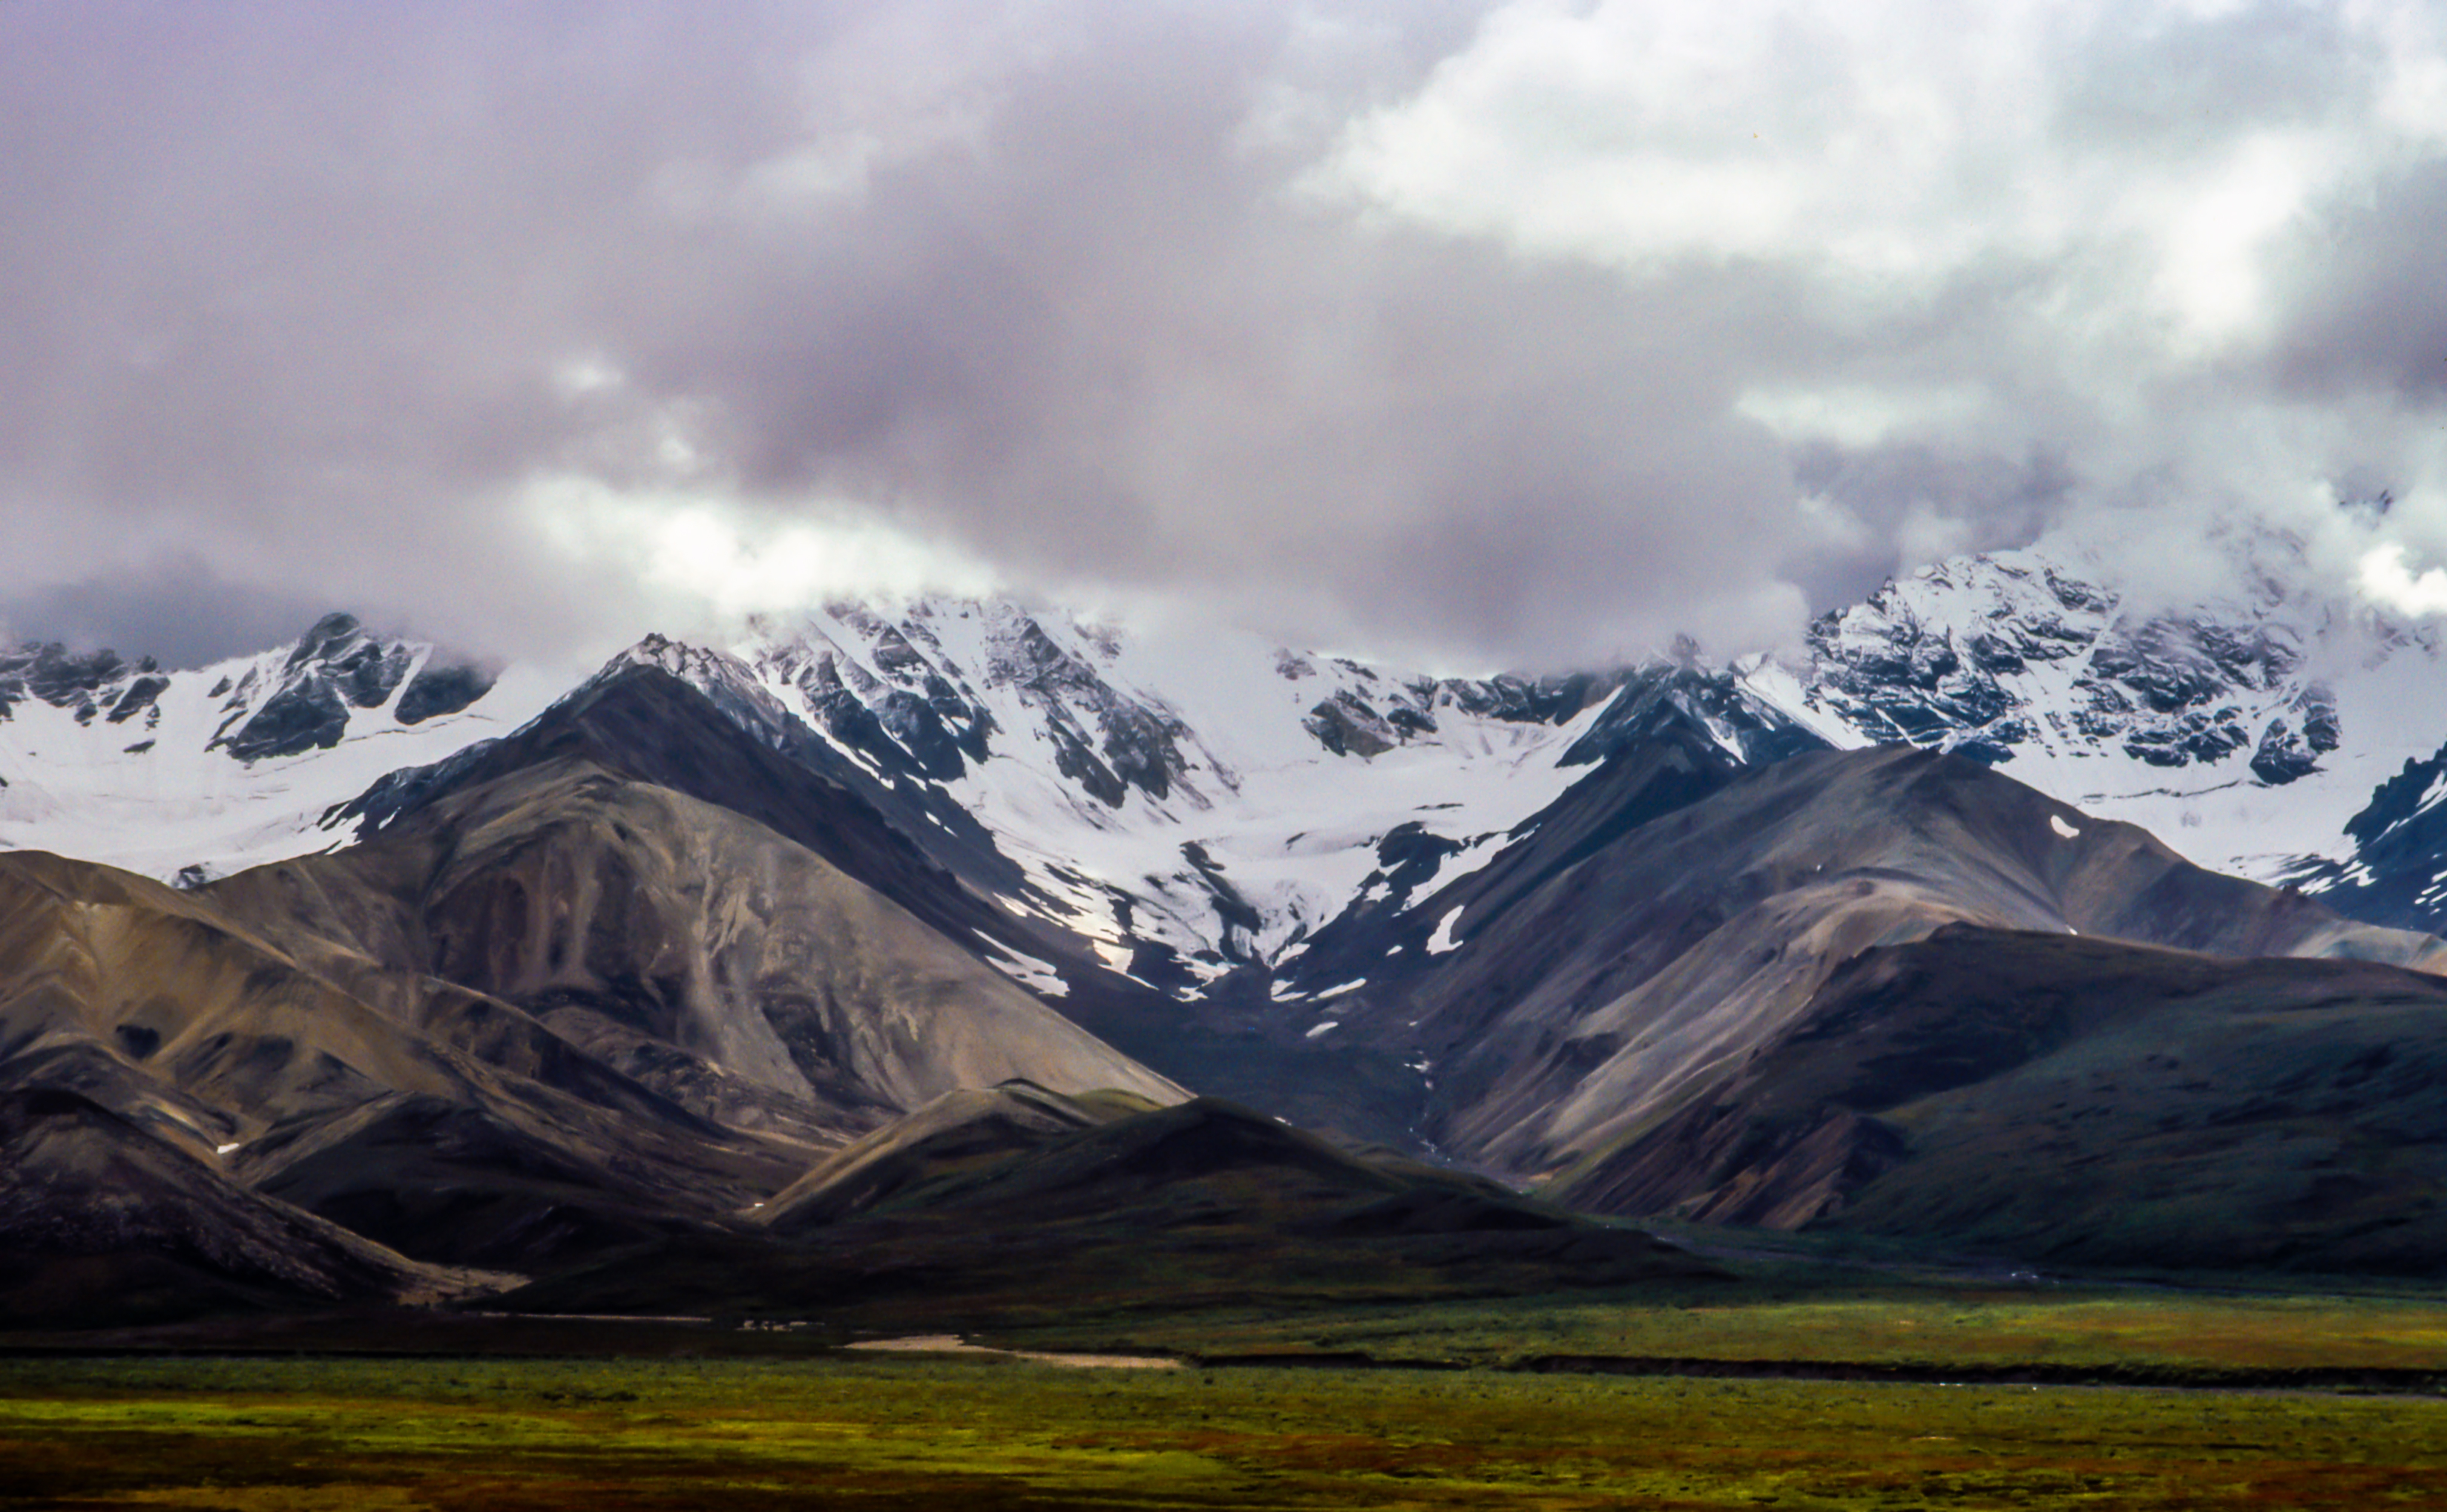
landscape, nature, wilderness, mountain, snow, cloud, hill, lake, valley, mountain range, weather, highland, ridge, plain, alps, plateau, fell, loch, landform, mountain pass, geographical feature, mountainous landforms, glacial landform